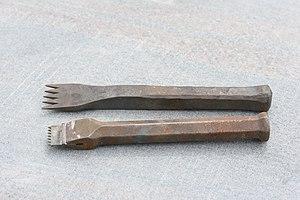
En géologie, le marbre est une roche métamorphique dérivée du calcaire et constituée principalement de cristaux de calcite. En architecture, sculpture et marbrerie ce terme peut désigner n'importe quelle pierre difficile à tailler et capable de prendre un beau poli, dont les plus courantes sont les « vrais » marbres.
Une marbrerie est l'atelier du marbrier où l'on travaille les marbres. Aujourd'hui, les marbreries funéraires travaillent cependant le granit plus que le marbre.
La gradine est un outil utilisé pour la taille de la pierre. C'est un ciseau très effilé, muni de trois à six dents. Il sert à dégrossir les parements en pierre ferme telle que le marbre.